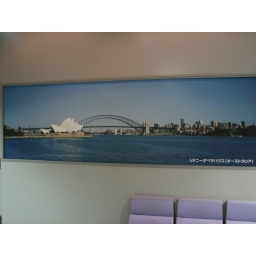
Photo on airport wall showing bridge and opera in Sydney harbour.